History of Avignon

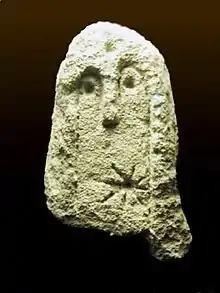
A small anthropomorphic stele discovered during an archaeological excavation on the Rocher des Doms

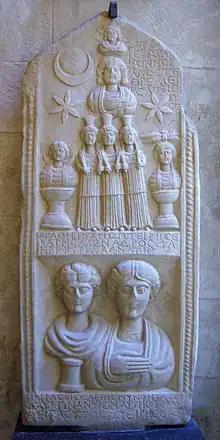
Greek stele from Avignon, at the Lapidary Museum.

The site of Avignon has been occupied since the Neolithic period as shown by excavations at "Rocher des Doms" and the "Balance" district.